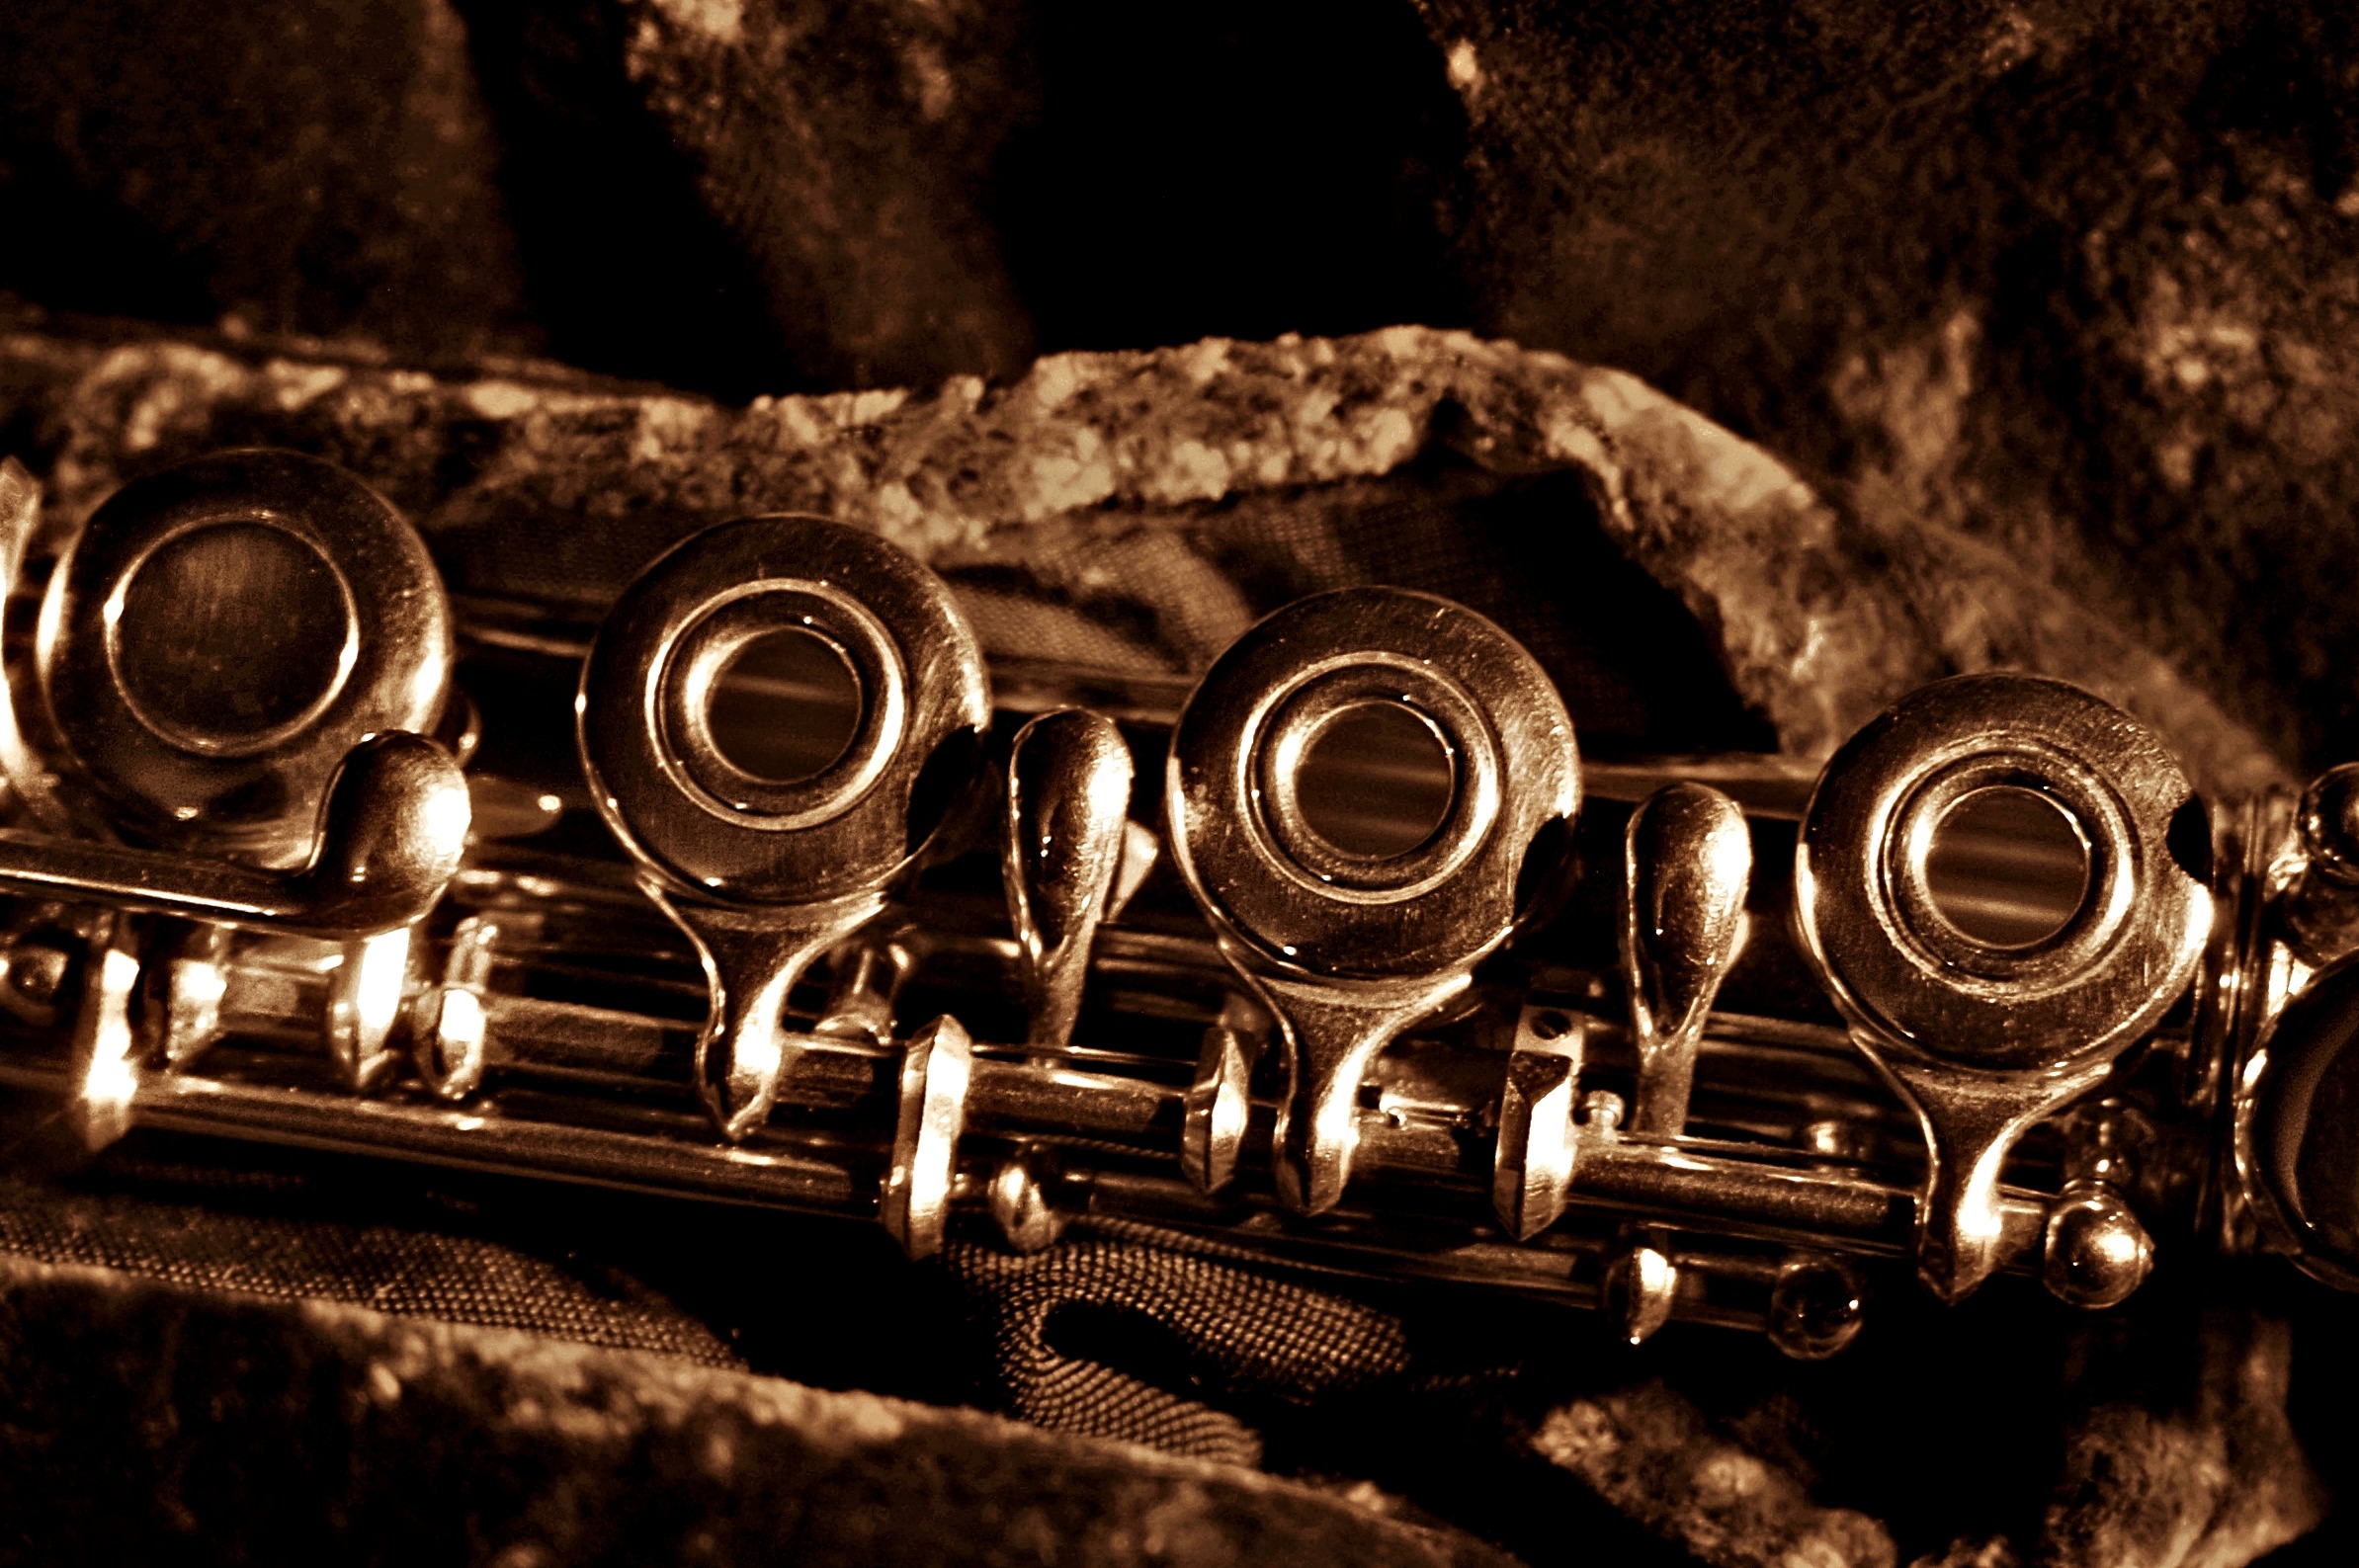
guitar, instrument, darkness, musical instrument, close up, font, sepia, saxophone, trumpet, flute, mechanics, macro photography, wind instrument, computer wallpaper, woodwind instrument, german flute, ring keyed flute